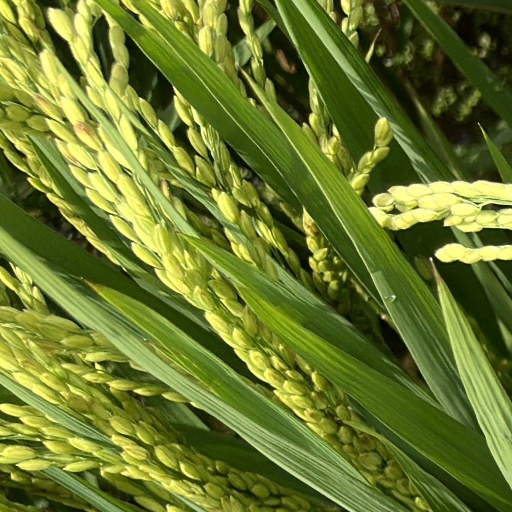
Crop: rice